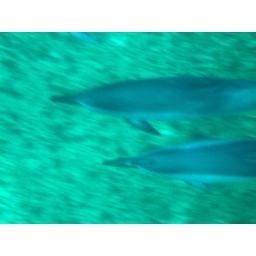
Snorkeling with Wild Dolphins swimming besides the boat near Kalaniana'ole Beach Oahu Hawaii